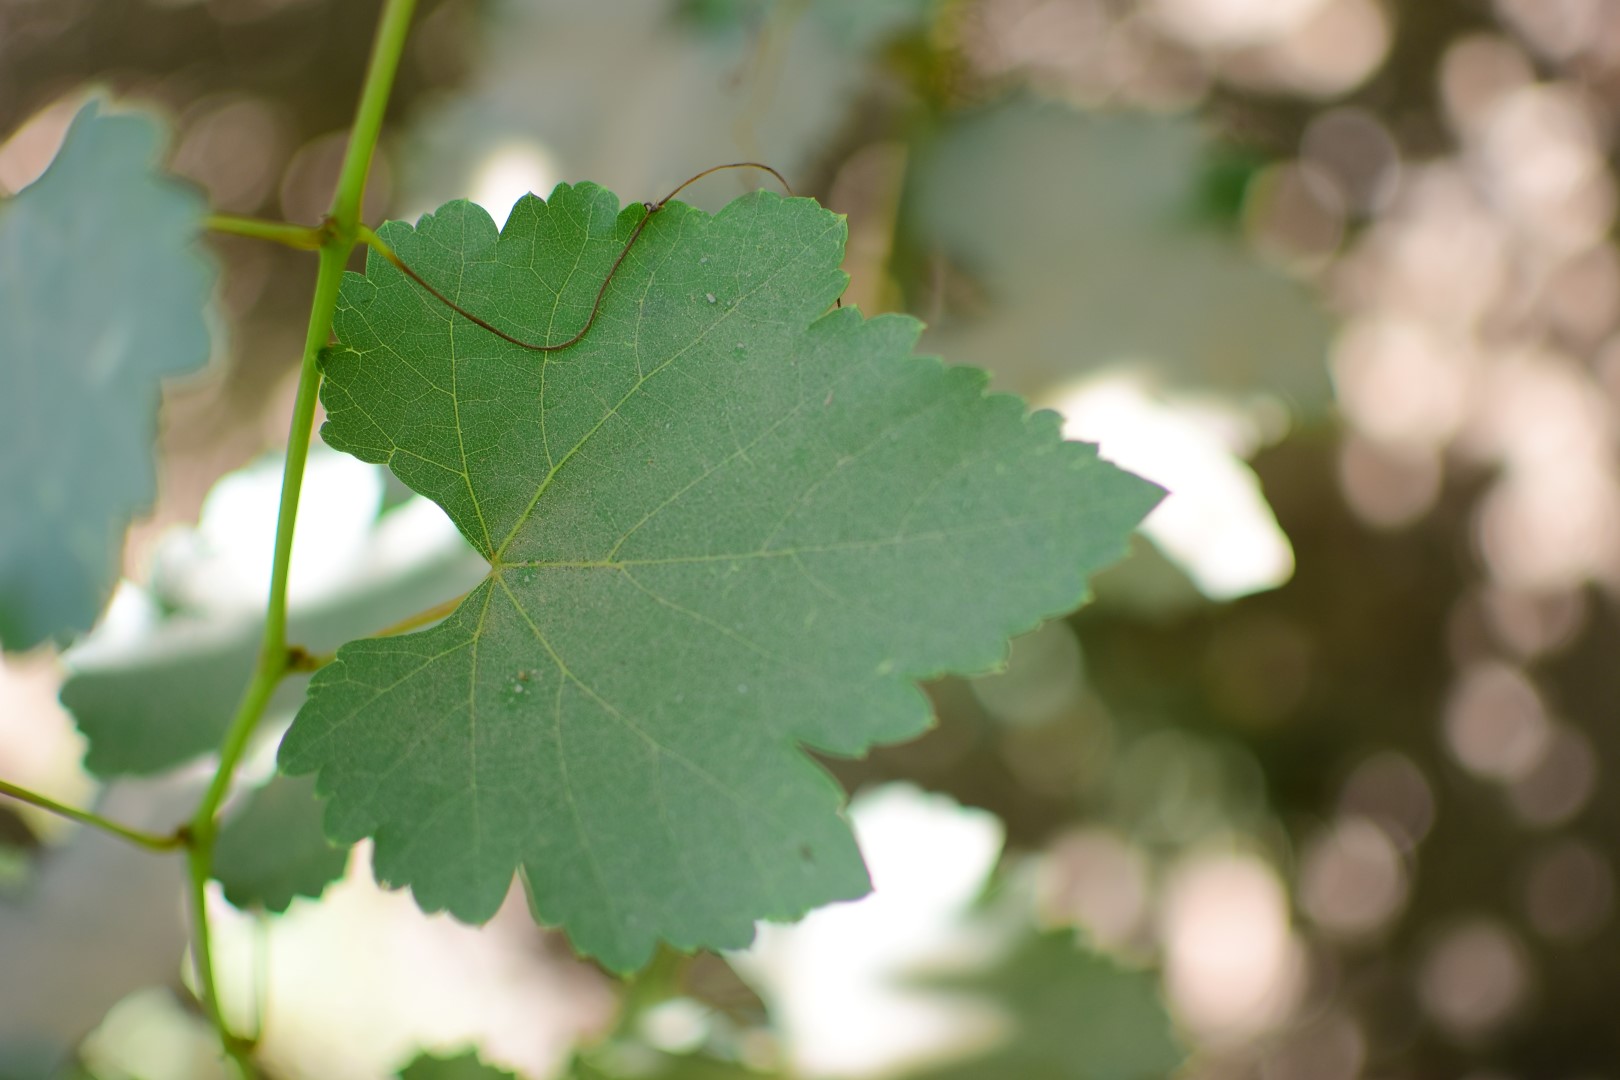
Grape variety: Frinsi